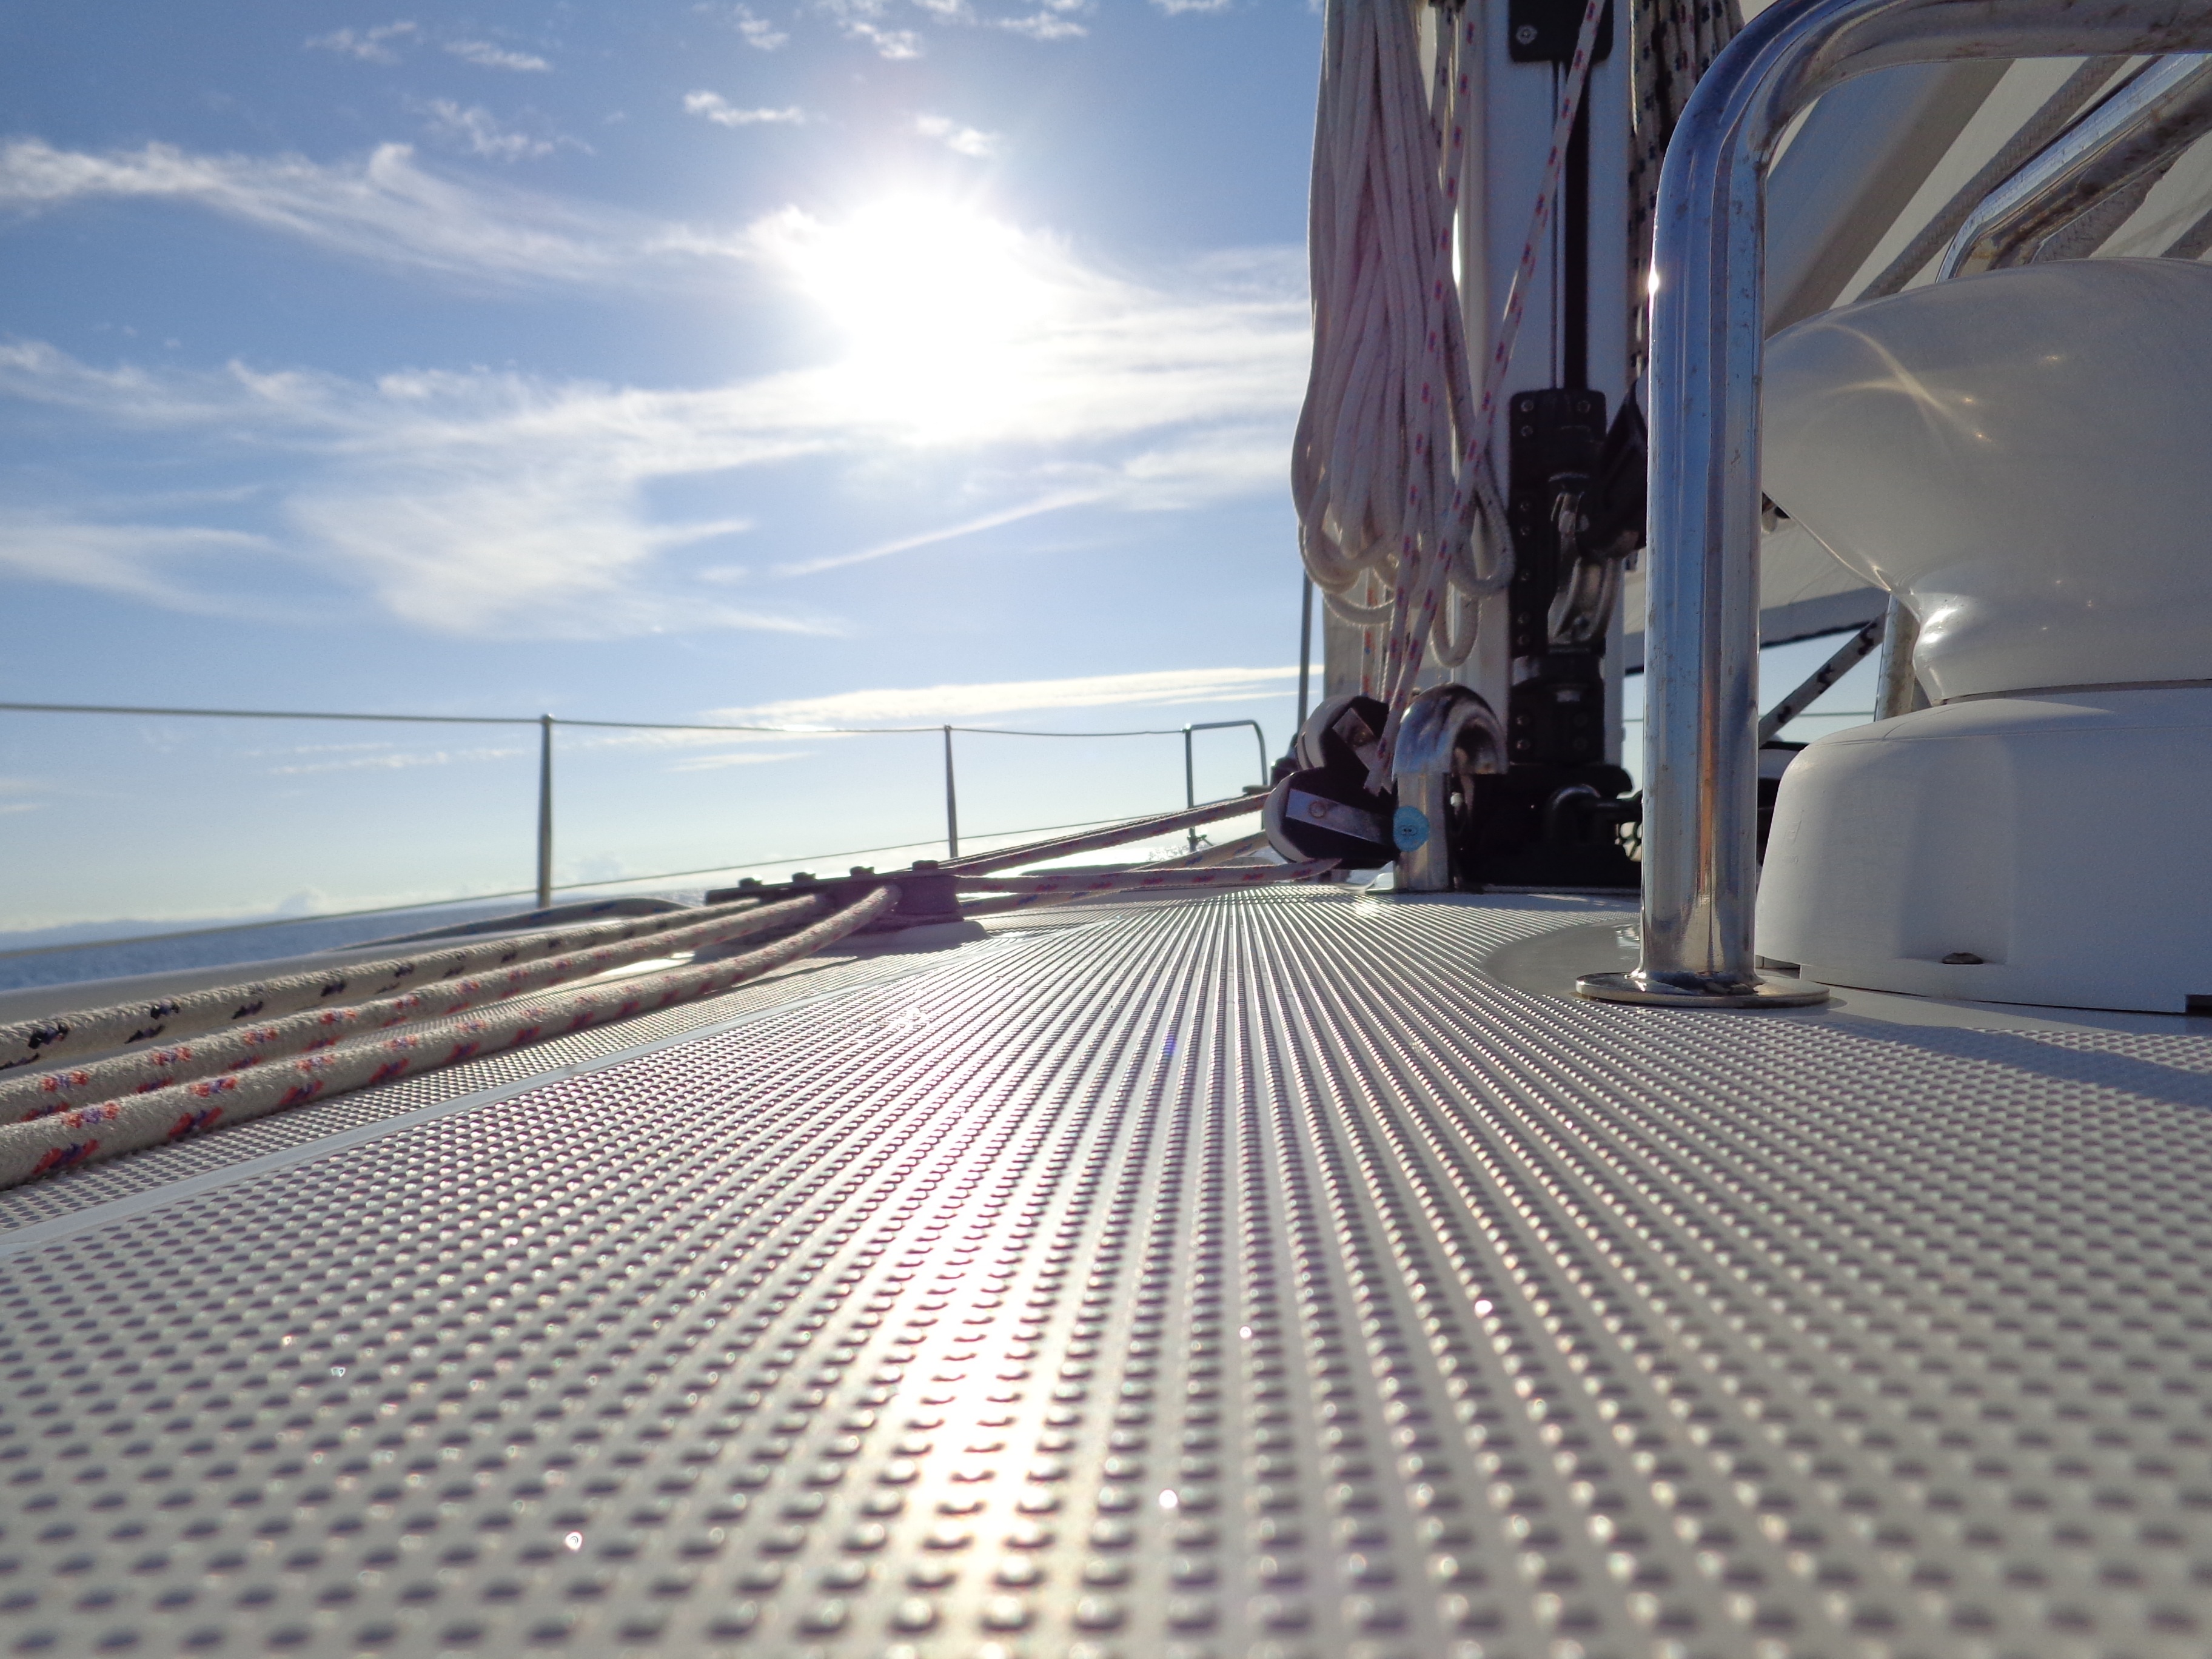
sea, sky, boat, wind, summer, transport, vehicle, mast, yacht, holiday, croatia, sail, sailing vessel, sailing boat, water sports, partly cloudy, adriatic sea